A1 motorway (Netherlands)

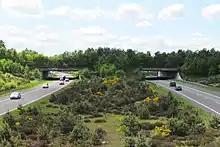
Ecoduct "Harm van de Veen"

The section of the road between its start at the interchange Watergraafsmeer, and the interchange of Hoevelaken near Amersfoort, is also a European route: the E231. This section of the A1 is the complete E231 route; the E231 does not consist of any other road or section.